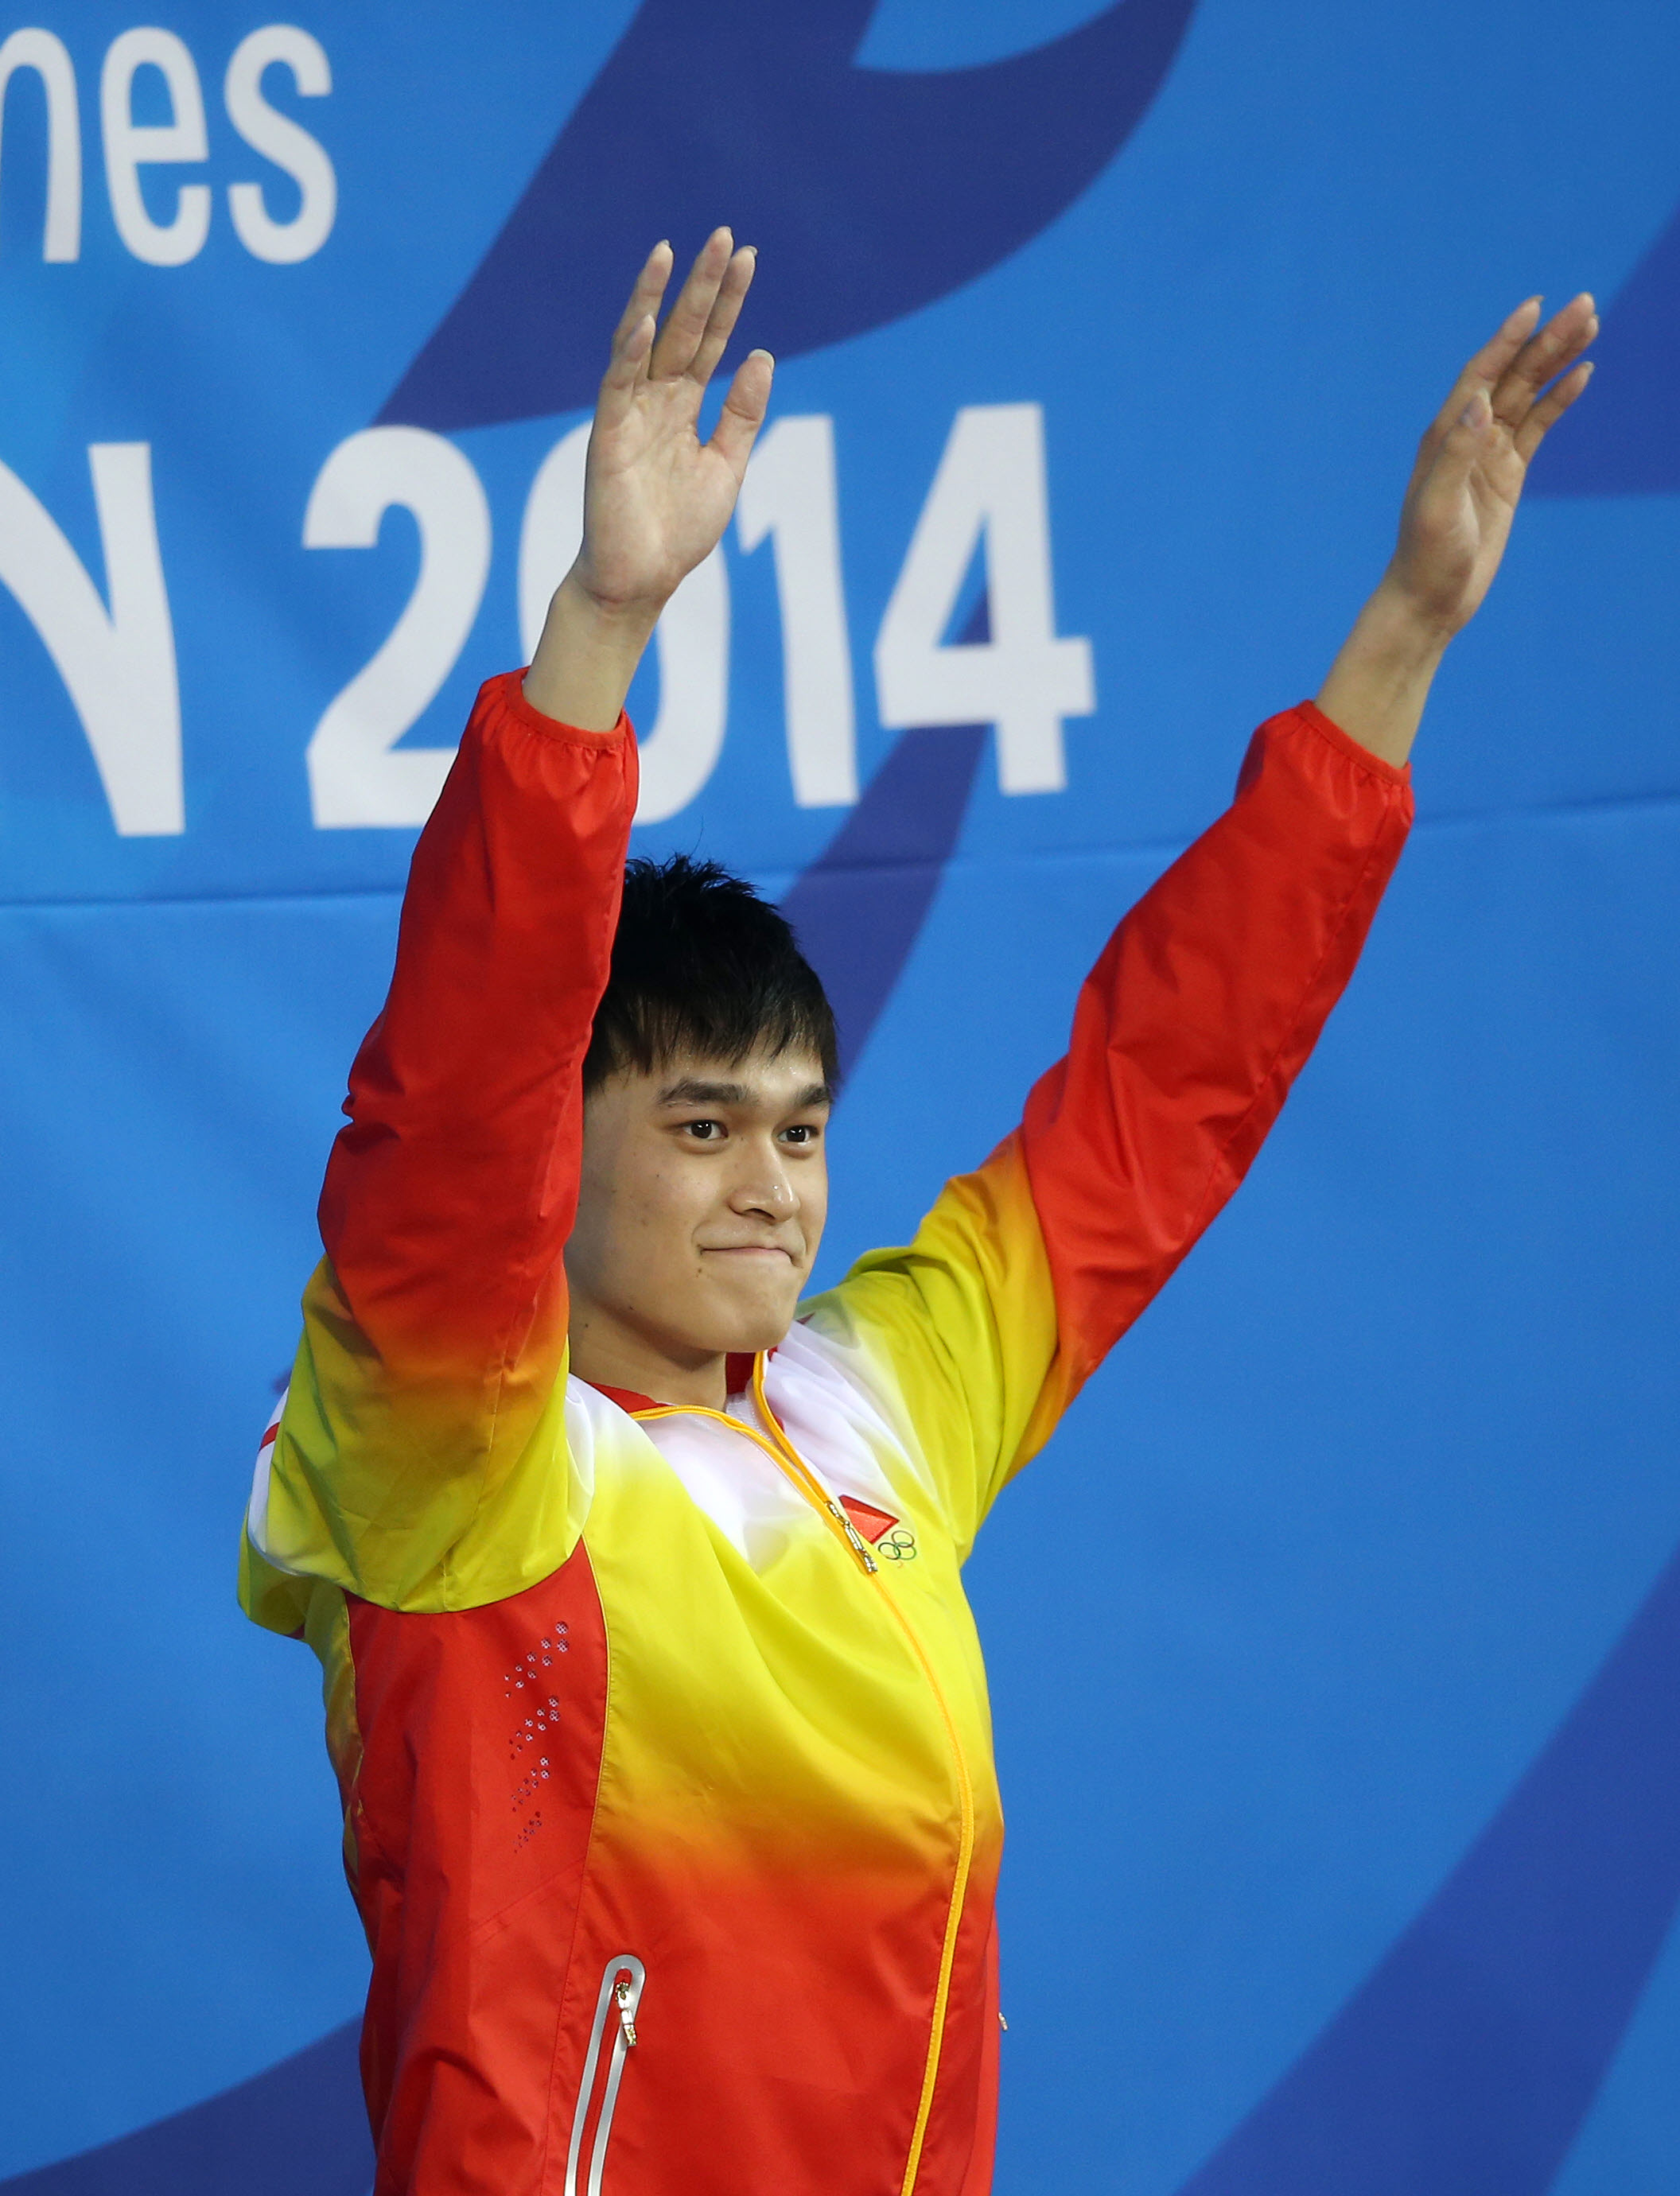
ซุน หยาง

| name = ซุน หยาง
| image = Incheon AsianGames Swimming 34.jpg
| fullname = ซุน หยาง Sun Yang 孙杨
| strokes = ฟรีสไตล์
| club = ทีมว่ายน้ำเจ้อเจียง
| birth_place = หางโจว, มณฑลเจ้อเจียง, สาธารณรัฐประชาชนจีน
ซุน หยาง ( เกิด 1 ธันวาคม 1991 ในหางโจว, มณฑลเจ้อเจียง, สาธารณรัฐประชาชนจีน) Sun's bio page from China's 2008 Olympic team website; retried 2011-01-19. นักว่ายน้ำชายจากประเทศจีน เขาว่ายน้ำให้กับประเทศจีนในการแข่งขันสาธารณรัฐประชาชนจีนในโอลิมปิกฤดูร้อน 2008|กีฬาโอลิมปิก 2008 Sun's entry from www.sports-reference.com; retrieved 2011-01-19. ในเอเชียนเกมส์ 2010 เขาชนะในการแข่งขันท่าฟรีสไตล์ 1500 เมตร เขาได้อีก 2 เหรียญสำหรับประเภทอื่น ๆ นอกจากนี้เขายังได้รางวัลนักแข่งหน้าใหม่ของปี 2010 การแข่งขันชิงแชมป์โลก Lin Dan, Wang Meng win China's CCTV Sports Personality of the Year, published 2011-01-17 by People's Daily Online. ในปี 2011 ซันได้ทำลายสถิติการว่ายน้ำฟรีสไตล์ 1500 เมตร ที่แกรนท์ แฮคเก็ต ทำไว้เมื่อปี 2001 เขาได้รับรางวัลเหรียญทองจากการแข่งขันท่าฟรีสไตล์ประเภท 400 เมตร และ 1500 เมตร จากการแข่งขันกีฬาโอลิมปิก 2012และกลายเป็นชาวจีนคนแรกที่ได้รับรางวัลเหรียญทอง ในการแข่งขันกีฬาโอลิมปิก 2012 เขามีชื่ออยู่ในหนึ่งในสองของนักว่าน้ำชายที่จะชนะซึ่งอีกคนคือไมเคิล เฟลป์ส
== การว่ายน้ำระดับอาชีพ ==
แม้ซุน หยางจะได้รับการฝึกฝนมาหลายปี แต่การพัฒนาการของเขาเกิดขึ้นระหว่างการแข่งขันกีฬาโอลิมปิคที่ปักกิ่งเมื่อ โอลิมปิก 2008|2008 ตอนที่เขา อายุ 16 ปี เขาถูกวางให้อยู่ในอันดับที่ 28 ในการแข่งขันฟรีสไตล์ 400 เมตร ด้วยเวลา 3:50.90 และการแข่งขันฟรีสไตล์ 1500 เมตร เขาอยู่ในอันดับที่ 8 ด้วยเวลา 15:05.12 นี่เป็นเพียงจุดเริ่มต้นของเขา ในปีต่อมาซุนได้ไปแข่งขันชิงแชมป์โลกที่ โรม เขาชนะได้เหรียญทองแดง ซึ่งเป็นเหรียญแรกของประเทศ ในการว่าย 1500 เมตร ด้วยเวลา 14:46.84 นอกจากนี้เขายังอยู่ในอันดับที่ 18 ในการแข่งขันฟรีสไตล์ 400 เมตร อีกด้วย
=== เอเชี่ยนเกมส์ 2010 ===
ซุนมีการเปลี่ยนแปลงไปในทางที่ดีขึ้น ในการแข่งขันกีฬาเอเชี่ยนเกมส์ 2010 ที่นี่เองซุนได้รับรางวัลเหรียญทองในการแข่งขันฟรีสไตล์1500 เมตร เหรียญทองฟรีสไตล์ผลัด 4X200 เมตร และเหรียญเงินฟรีสไตล์ 200 และ 400 เมตร ในการว่าย 1500 เมตรเขาทำเวลาได้ 14:35.43ซึ่งเป็นสถิติใหม่ของเอเชียเรคคอร์ดด้วย เขาว่ายเร็วที่สุดในประวัติศาสตร์และเป็นอันดับสอง ต่อจากแกรนท์ แฮ็คเค็ด จากเหตุการณ์นี้หลายคนต่างเชื่อว่าเขาจะเป็นผู้ที่ทำลายสถิติโลกอย่างแน่นอน
=== ชิงแชมป์โลก 2011 ===
ในวันแรกของการแข่งขันซุนถูกวางให้อยู่ในอันดับที่ 2 ในการแข่งฟรีสไตล์ 400 เมตร ซึ่งเขาพ่ายให้กับ ปาร์คแทฮวาน ด้วยเวลา 3:43.24 สามวันต่อมาเขาไปชนะการแข่งขันชิงแชมป์โลกในการแข่งฟรีสไตล์ 800 เมตร ด้วยเวลา 7:38.57 หลังจากวันนี้เขาได้ร่วมกับทีมจีนในการแข่งฟรีสไตล์ผลัด 4X200 เมตรและได้รับเหรียญทองแดง และในการแข่งขันครั้งนี้เอง ซุนได้ทำลายสถิติโลกที่ไม่มีใครทำลายได้กว่า 10 ปีด้วยเวลา 14:34.14
=== โอลิมปิกฤดูร้อน 2012 ===
ซุนชื่นชอบการแข่งขัน ฟรีสไตล์ 1500 เมตร เขาเป็นวีรบุรุษการแข่งฟรีสไตล์ 200 และ 400 เมตร ในวันแรกซุนชนะการแข่งขันเหรียญทองการแข่งฟรีสไตล์ 400 เมตร ด้วยเวลา 3:40.14 และกลายเป็นนักวาน้ำชายคนแรกของจีนที่ได้เหรียญทองใน โอลิมปิก บันทึกเวลาของเขาอยู่ในอันดับที่ 3 ของประวัติศาสตร์ 0.07 วินาทีของ เวิลเรคคอร์ด และเป็นสถิติใหม่ของเอเชียเรคคอร์ดด้วย หลังจากวันพักผ่อนของเขา ซุนได้เข้าแข่งฟรีสไตล์ 200 เมตร การแข่งครั้งนี้เขาทำได้เพียงเข้าชิง พัฒนาการของเขาครั้งนี้ทำให้เขาได้รับเหรียญเงินเชือน ปาร์คแทฮวาน ไป 1:44.93 เป็นเรคคอร์ดใหม่ ในวันรุ่งขึ้นจีนก็ได้เหรียญทองแดงจากการแข่งฟรีสไตล์ผลัด 4X200 เมตร ซึ่งเป็นครั้งแรกของพวกเขาในการแข่งขันครั้งนี้ จากการแข่งขันครั้งนั้นเขาก็ไม่ได้กลับมาที่สระว่ายน้ำจนถึงวันที่เขาแข่ง 1500 เมตรซึ่งเป็นการแข่งขันที่ดีที่สุดของเขา เขาว่ายรวดเดียวจบ ด้วยความรวดเร็วราวกับว่าเป็นเพียงลมที่พัดผ่านไป แต่เหตุการณ์ครั้งนี้ก็เกือบทำให้ซันไม่ได้เหรียญรางวัล แต่ด้วยคนส่วนใหญ่ไม่พอใจ จึงทำให้ซันกลับมาได้รับเหรียญรางวัล ด้วยเวลา 14:31.02 ซึ่งมากกว่าสถิติโลกใหม่ 3 วินาที และมากกว่า Ryan Cochrane 8 วินาที ผลลัพธ์เหล่านี้ทำให้ ซันหยาง ประสบความสำเร็จสูงสุดในการเป็นนักว่ายน้ำชายจากประเทศจีน ในประวัตอศาสตร์โอลิมปิก ซันเป็นนักว่ายน้ำคนแรกที่ชนะสองเหรียญทอง 400/1500 เมตร ตั้งแต่ Vladimir Salnikov เคยทำมาในโอลิมปิกปี 1980 ที่มอสโค
== ความสำเร็จ ==
* ชิงแชมป์แห่งชาติฤดูหนาว 2006 – อันดับที่ 1 ฟรีสไตล์ 400 ม./1500 ม.
* การแข่งขันว่ายน้ำมาราธอนแห่งชาติ 2006 – อันดับที่ 1 10 กม.
* การแข่งขันแชมเปียนแห่งชาติ 2007 – อันดับที่ 2 ฟรีสไตล์ 400 ม./1500 ม.
* ชิงแชมป์แห่งชาติ 2007 – อันดับที่ 1 ฟรีสไตล์ 1500 ม.
* กีฬาแห่งชาติระหว่างเมือง 2007 – 1st ฟรีสไตล์ 1500 ม.
* "Good Luck Beijing" 2008 ว่ายน้ำโอลิมปิกรอบคัดเลือก – 2nd ฟรีสไตล์ 400 ม.
* โอลิมปิกฤดูร้อน 2008 อันดับที่ 28 จากการแข่ง 400 เมตร อันดับ 8 ฟรีสไตล์ 1500 ม.
* ชิงแชมป์โลก 2009 - อันดับที่ 3 ฟรีสไตล์ 1500 ม.
* เอเชียนเกมส์ 2010 - อันดับที่ 1 ฟรีสไตล์ 1500 ม. (เอเชียเรคคอร์ด)
* ชิงแชมป์โลก - อันดับที่ 1 ฟรีสไตล์ 1500 ม. (เวิด์ลเรคคอร์ด), อันดับที่ 1 ฟรีสไตล์ 800 ม., อันดับที่ 2 ฟรีสไตล์ 400 ม.
* โอลิมปิกฤดูร้อน 2012 - อันดับที่ 1 ฟรีสไตล์ 400 ม. (โอลิมปิก เรคคอร์ด)
* โอลิมปิกฤดูร้อน 2012 - อันดับที่ 2 ฟรีสไตล์ 200 ม. ฟรีสไตล์
* โอลิมปิกฤดูร้อน 2012 - อันดับที่ 1 ฟรีสไตล์ 1500 ม. (เวิลด์ เรคคอร์ด)
== สถิติที่ดีที่สุด ==
*: AS = สถิติเอเชีย, NR = สถิติกีฬาแห่งชาติ, WR = สถิติโลก, OR = สถิติโอลิมปิก
== อ้างอิง ==
== แหล่งข้อมูลอื่น ==
* Sun Yang's Weibo
หมวดหมู่:นักว่ายน้ำชาวจีน
หมวดหมู่:บุคคลจากหางโจว
หมวดหมู่:นักกีฬาเหรียญทองเอเชียนเกมส์
หมวดหมู่:นักกีฬาเหรียญเงินเอเชียนเกมส์
หมวดหมู่:นักกีฬาเหรียญทองโอลิมปิก
หมวดหมู่:นักกีฬาเหรียญเงินโอลิมปิก
หมวดหมู่:นักกีฬาเหรียญทองแดงโอลิมปิก
หมวดหมู่:นักกีฬาโอลิมปิกทีมชาติจีน
หมวดหมู่:ผู้เข้าแข่งขันโอลิมปิกฤดูร้อน 2008
หมวดหมู่:ผู้เข้าแข่งขันโอลิมปิกฤดูร้อน 2012
หมวดหมู่:ผู้ครองสถิติเอเชียกีฬา
หมวดหมู่:ผู้ครองสถิติโลกกีฬาว่ายน้ำ